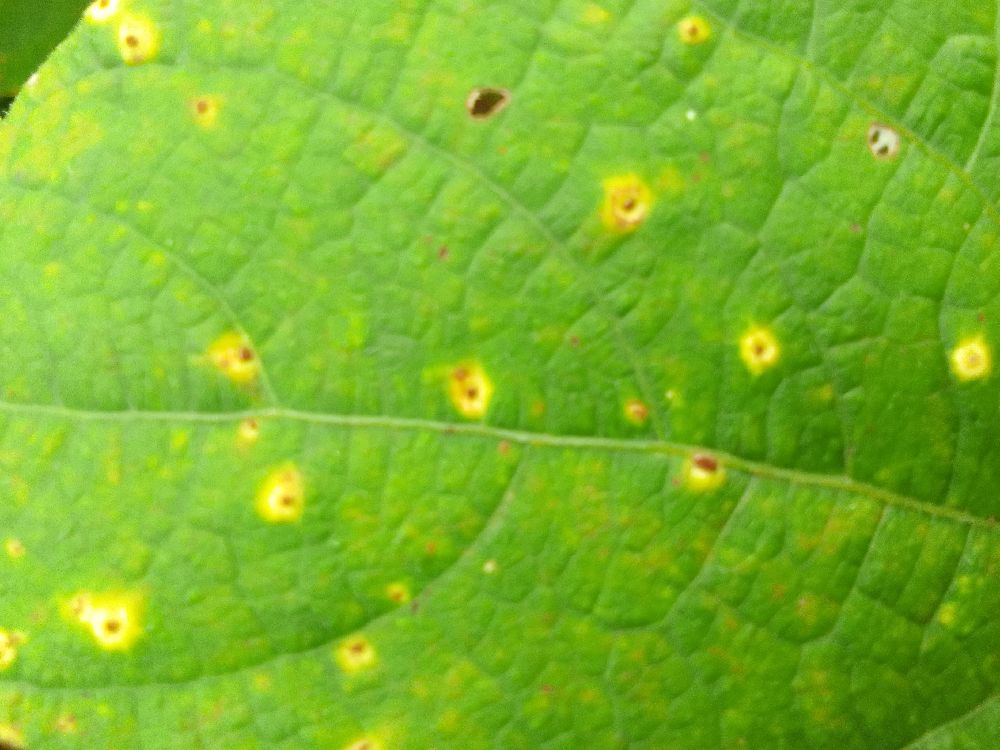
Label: rust